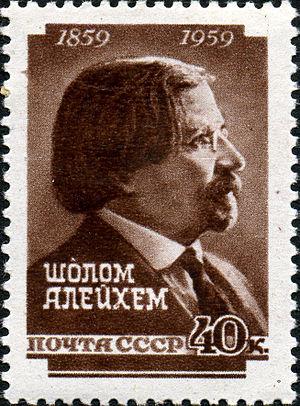
Cholem Aleikhem nom de plume de Cholem Naoumovitch Rabinovitch, né le 2 mars 1859 à Pereïaslav et mort le 13 mai 1916 à New York, est un écrivain ukrainien de langue yiddish. Très populaire de son vivant, il est l'auteur de romans, de nouvelles et de pièces de théâtre. Il a fait beaucoup pour promouvoir le yiddish dans la littérature et a été le premier à écrire des contes pour enfants dans cette langue.